Three-tier education

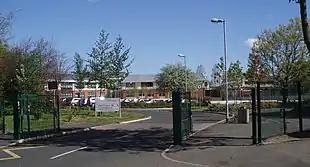
Gosforth East Middle School, a middle school in Gosforth, Newcastle

Three-tier education refers to those structures of schooling, which exist in some parts of England, where pupils are taught in three distinct school types as they progress through the education system.